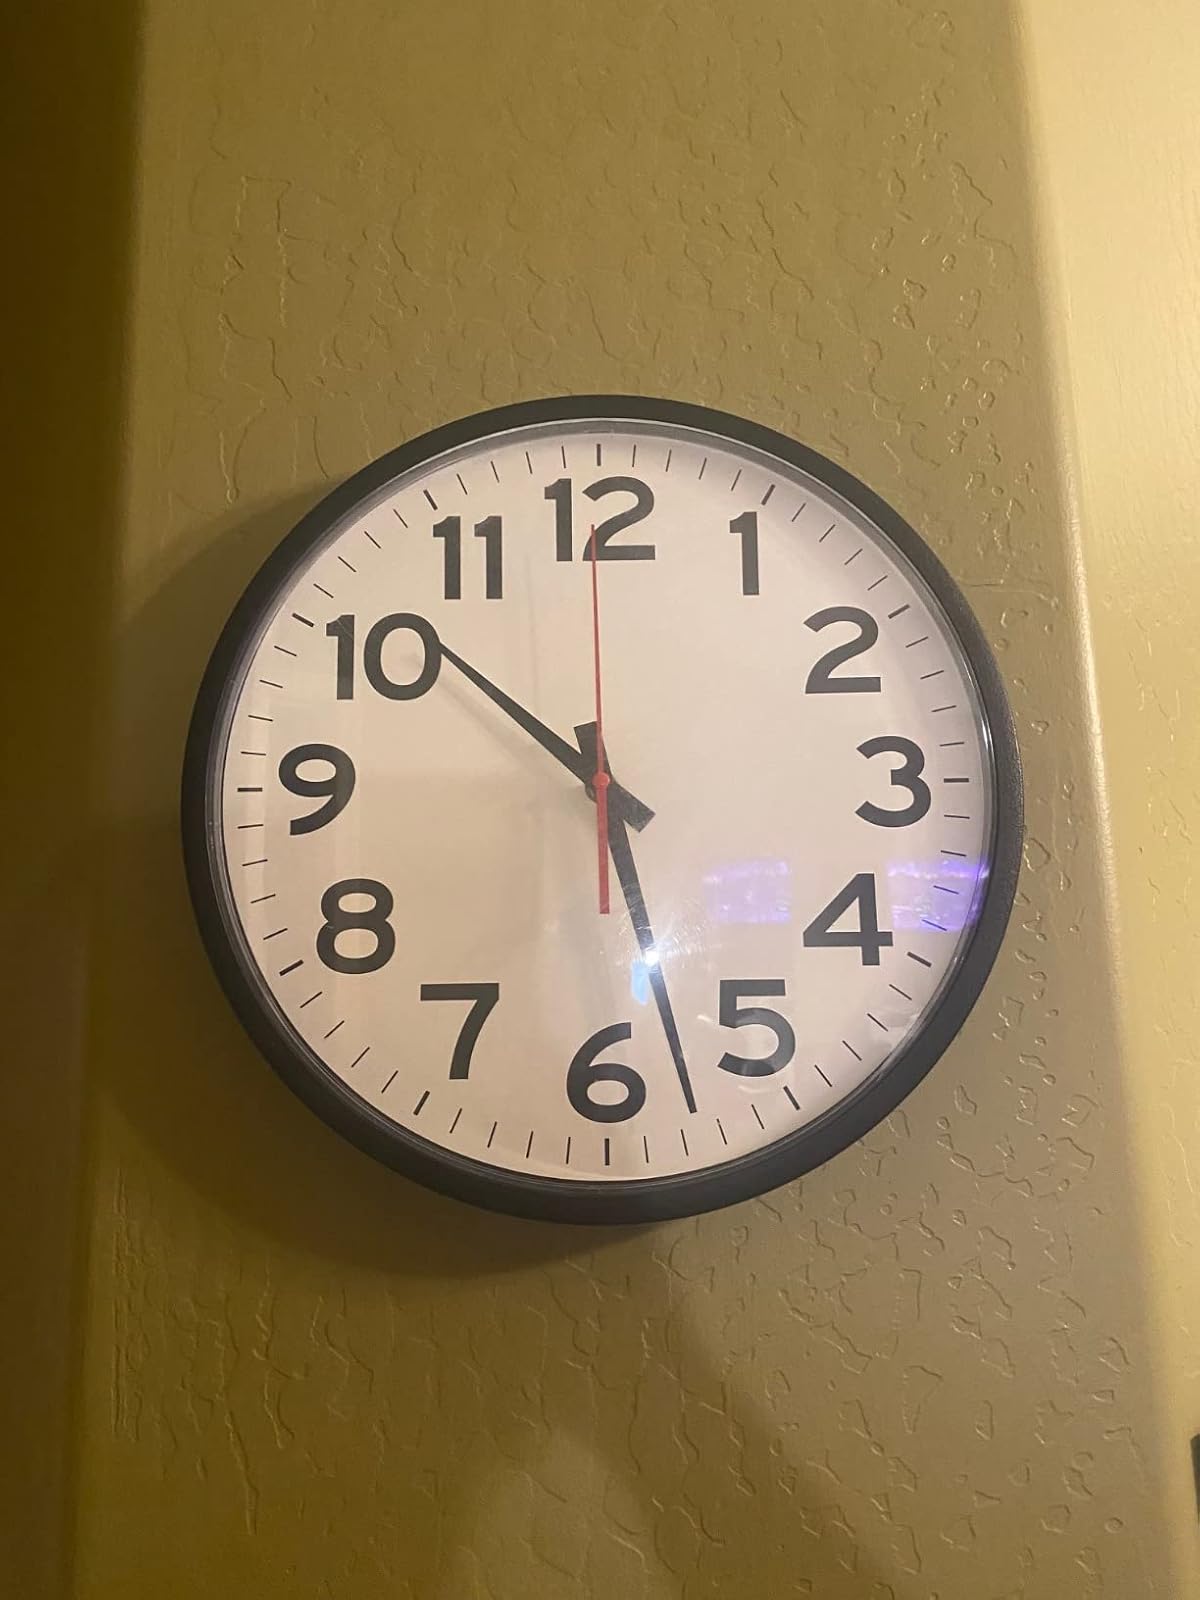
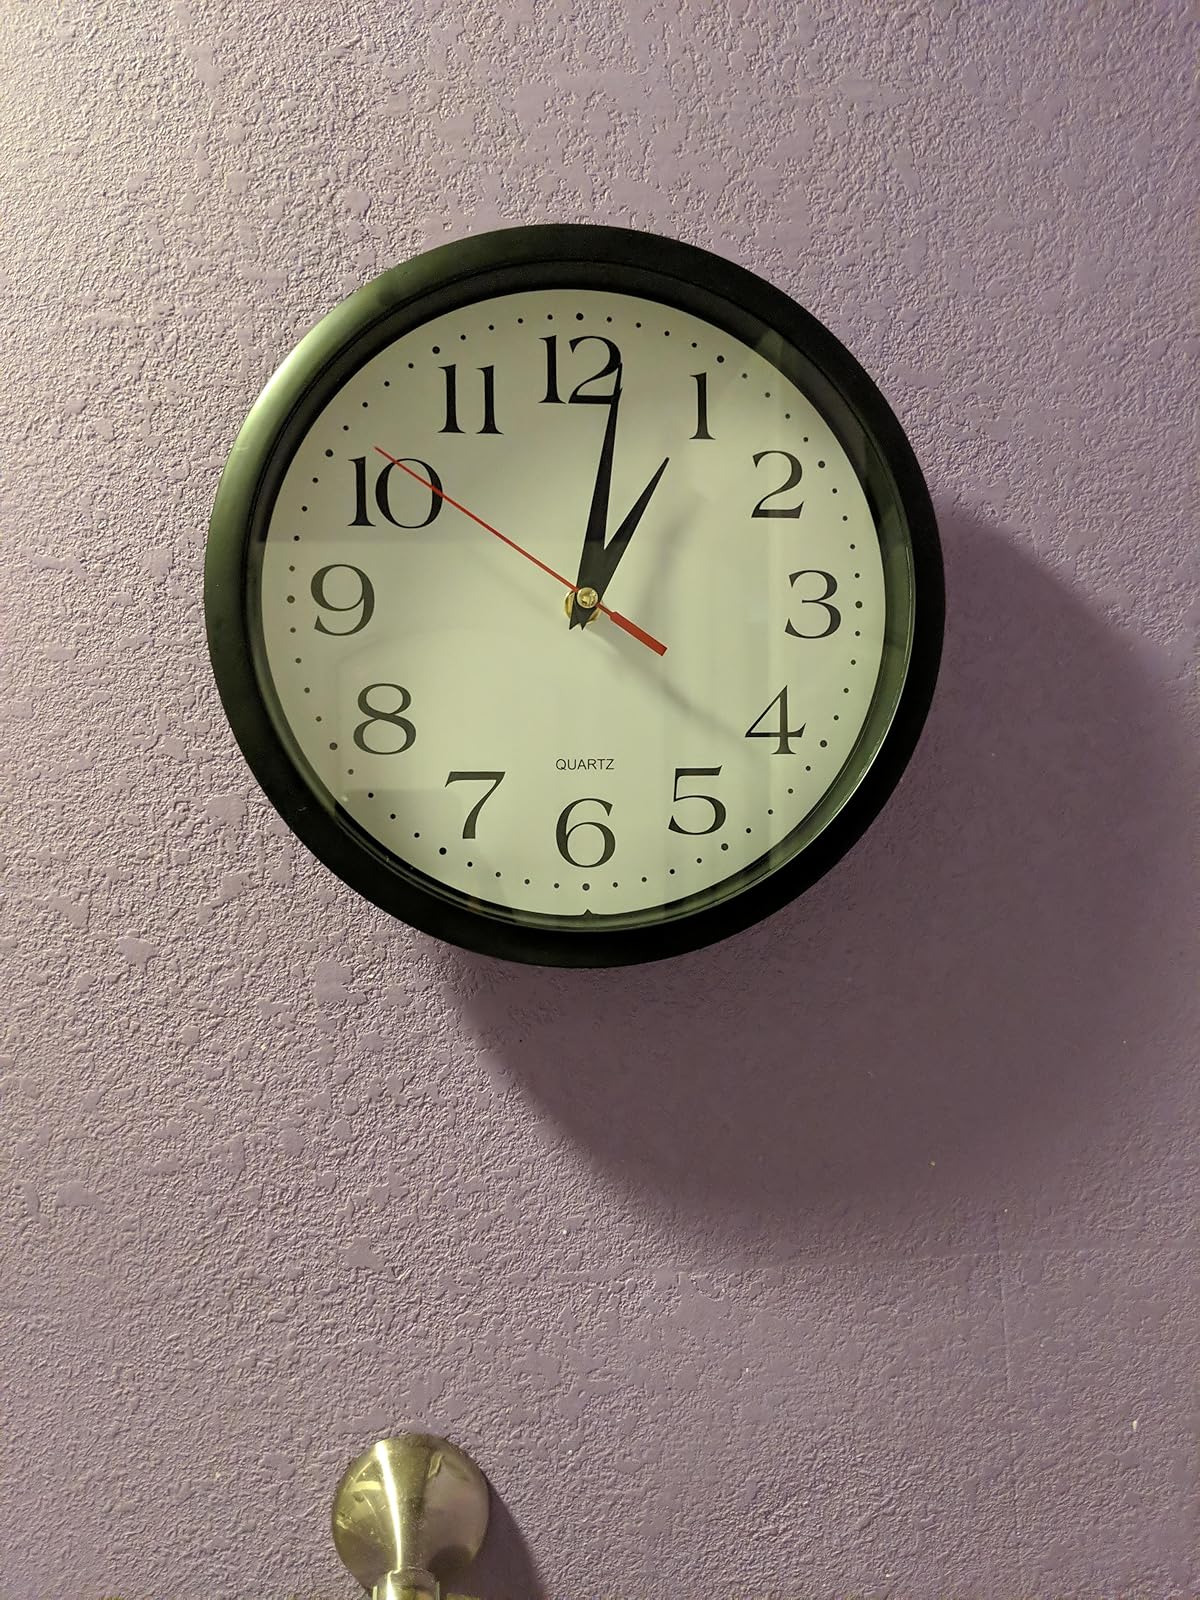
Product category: clock
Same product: no